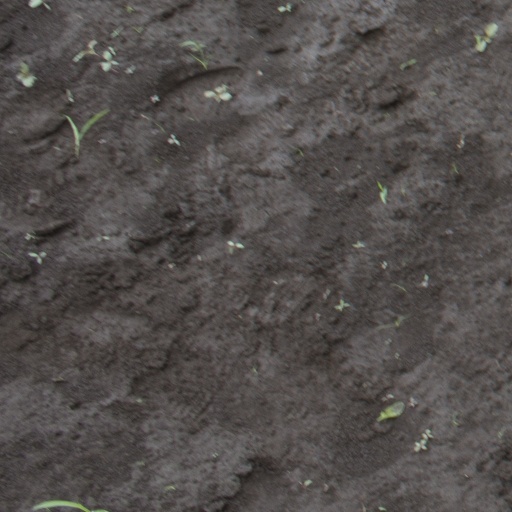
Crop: soybean